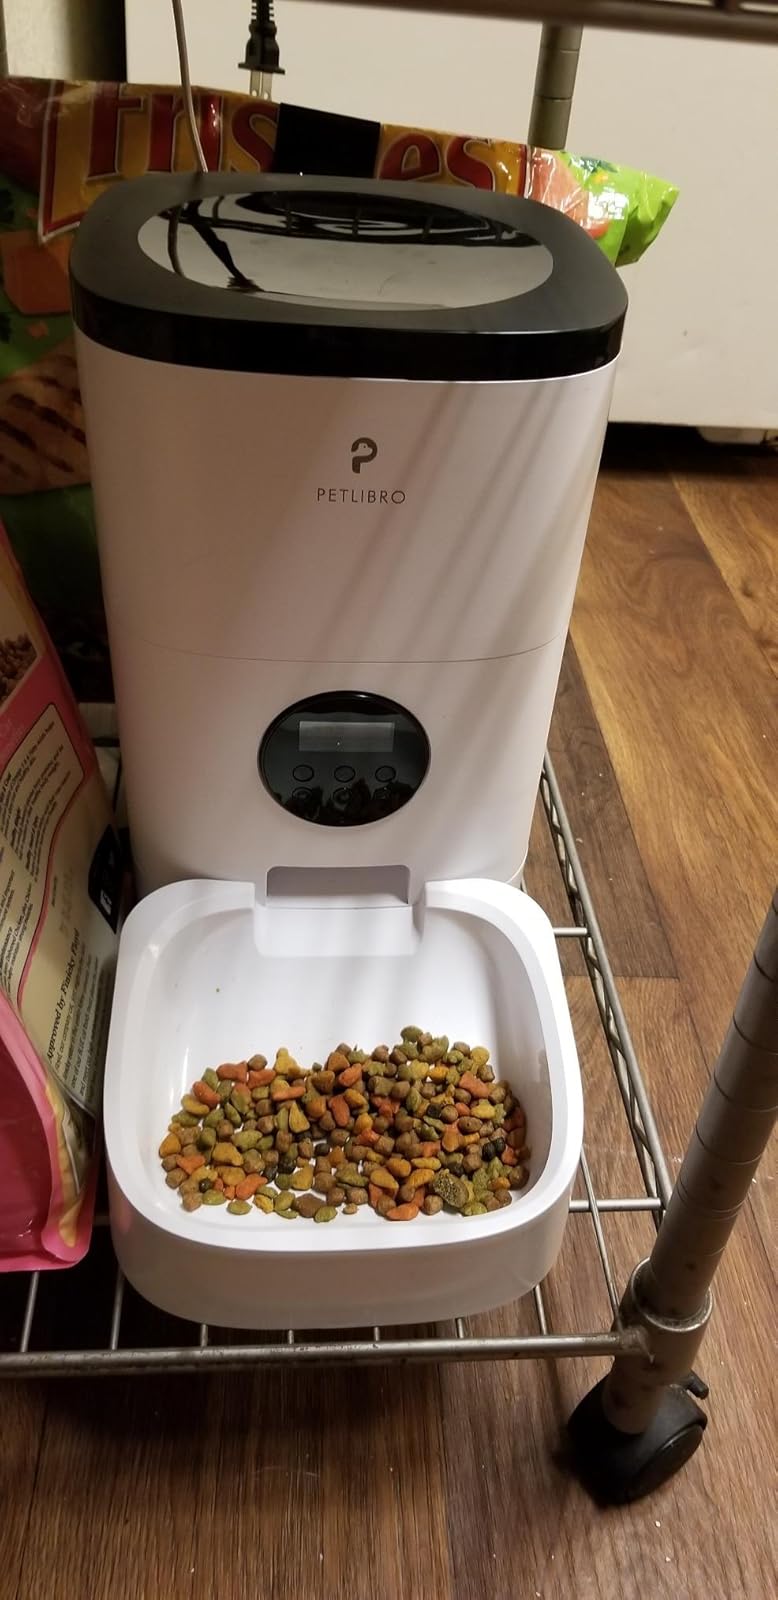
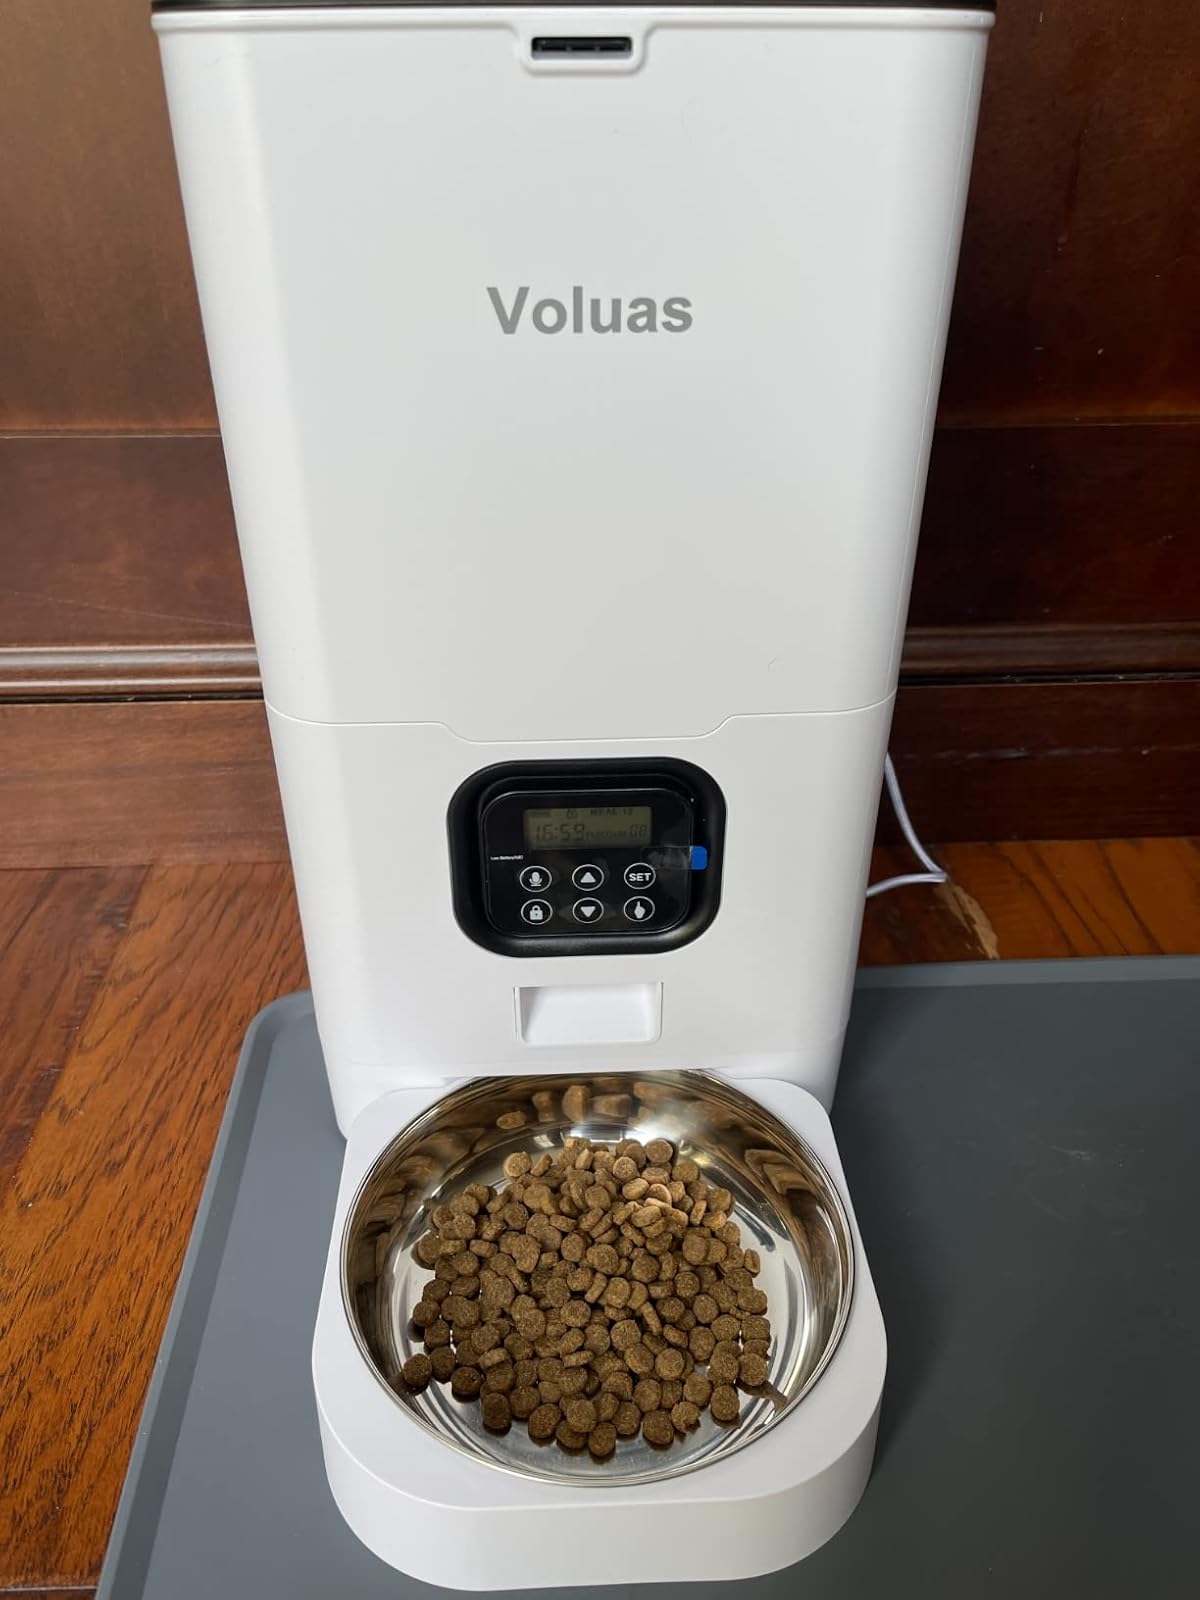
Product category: items_feeder
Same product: no